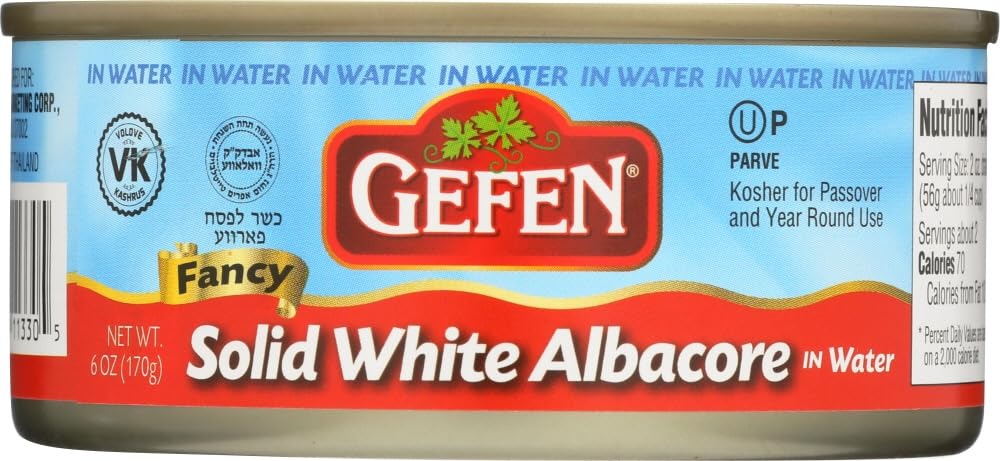
Item Name: Gefen Tuna Wtr Wht Solid Albaco
Value: 288.0
Unit: Ounce

Price: 4.24